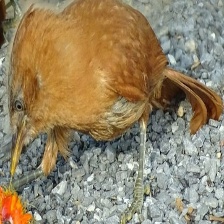
Species: CAATINGA CACHOLOTE
Scientific name: PSEUDOSEISURA CRISTAT